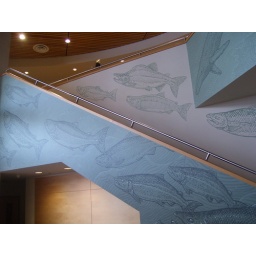
Alaskan Artist Ray Troll is doing a mural in the classroom building of UAS.